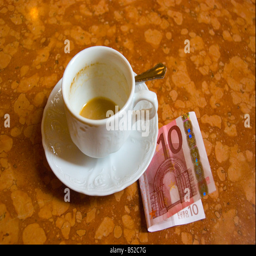
empty coffee cup and an euro note